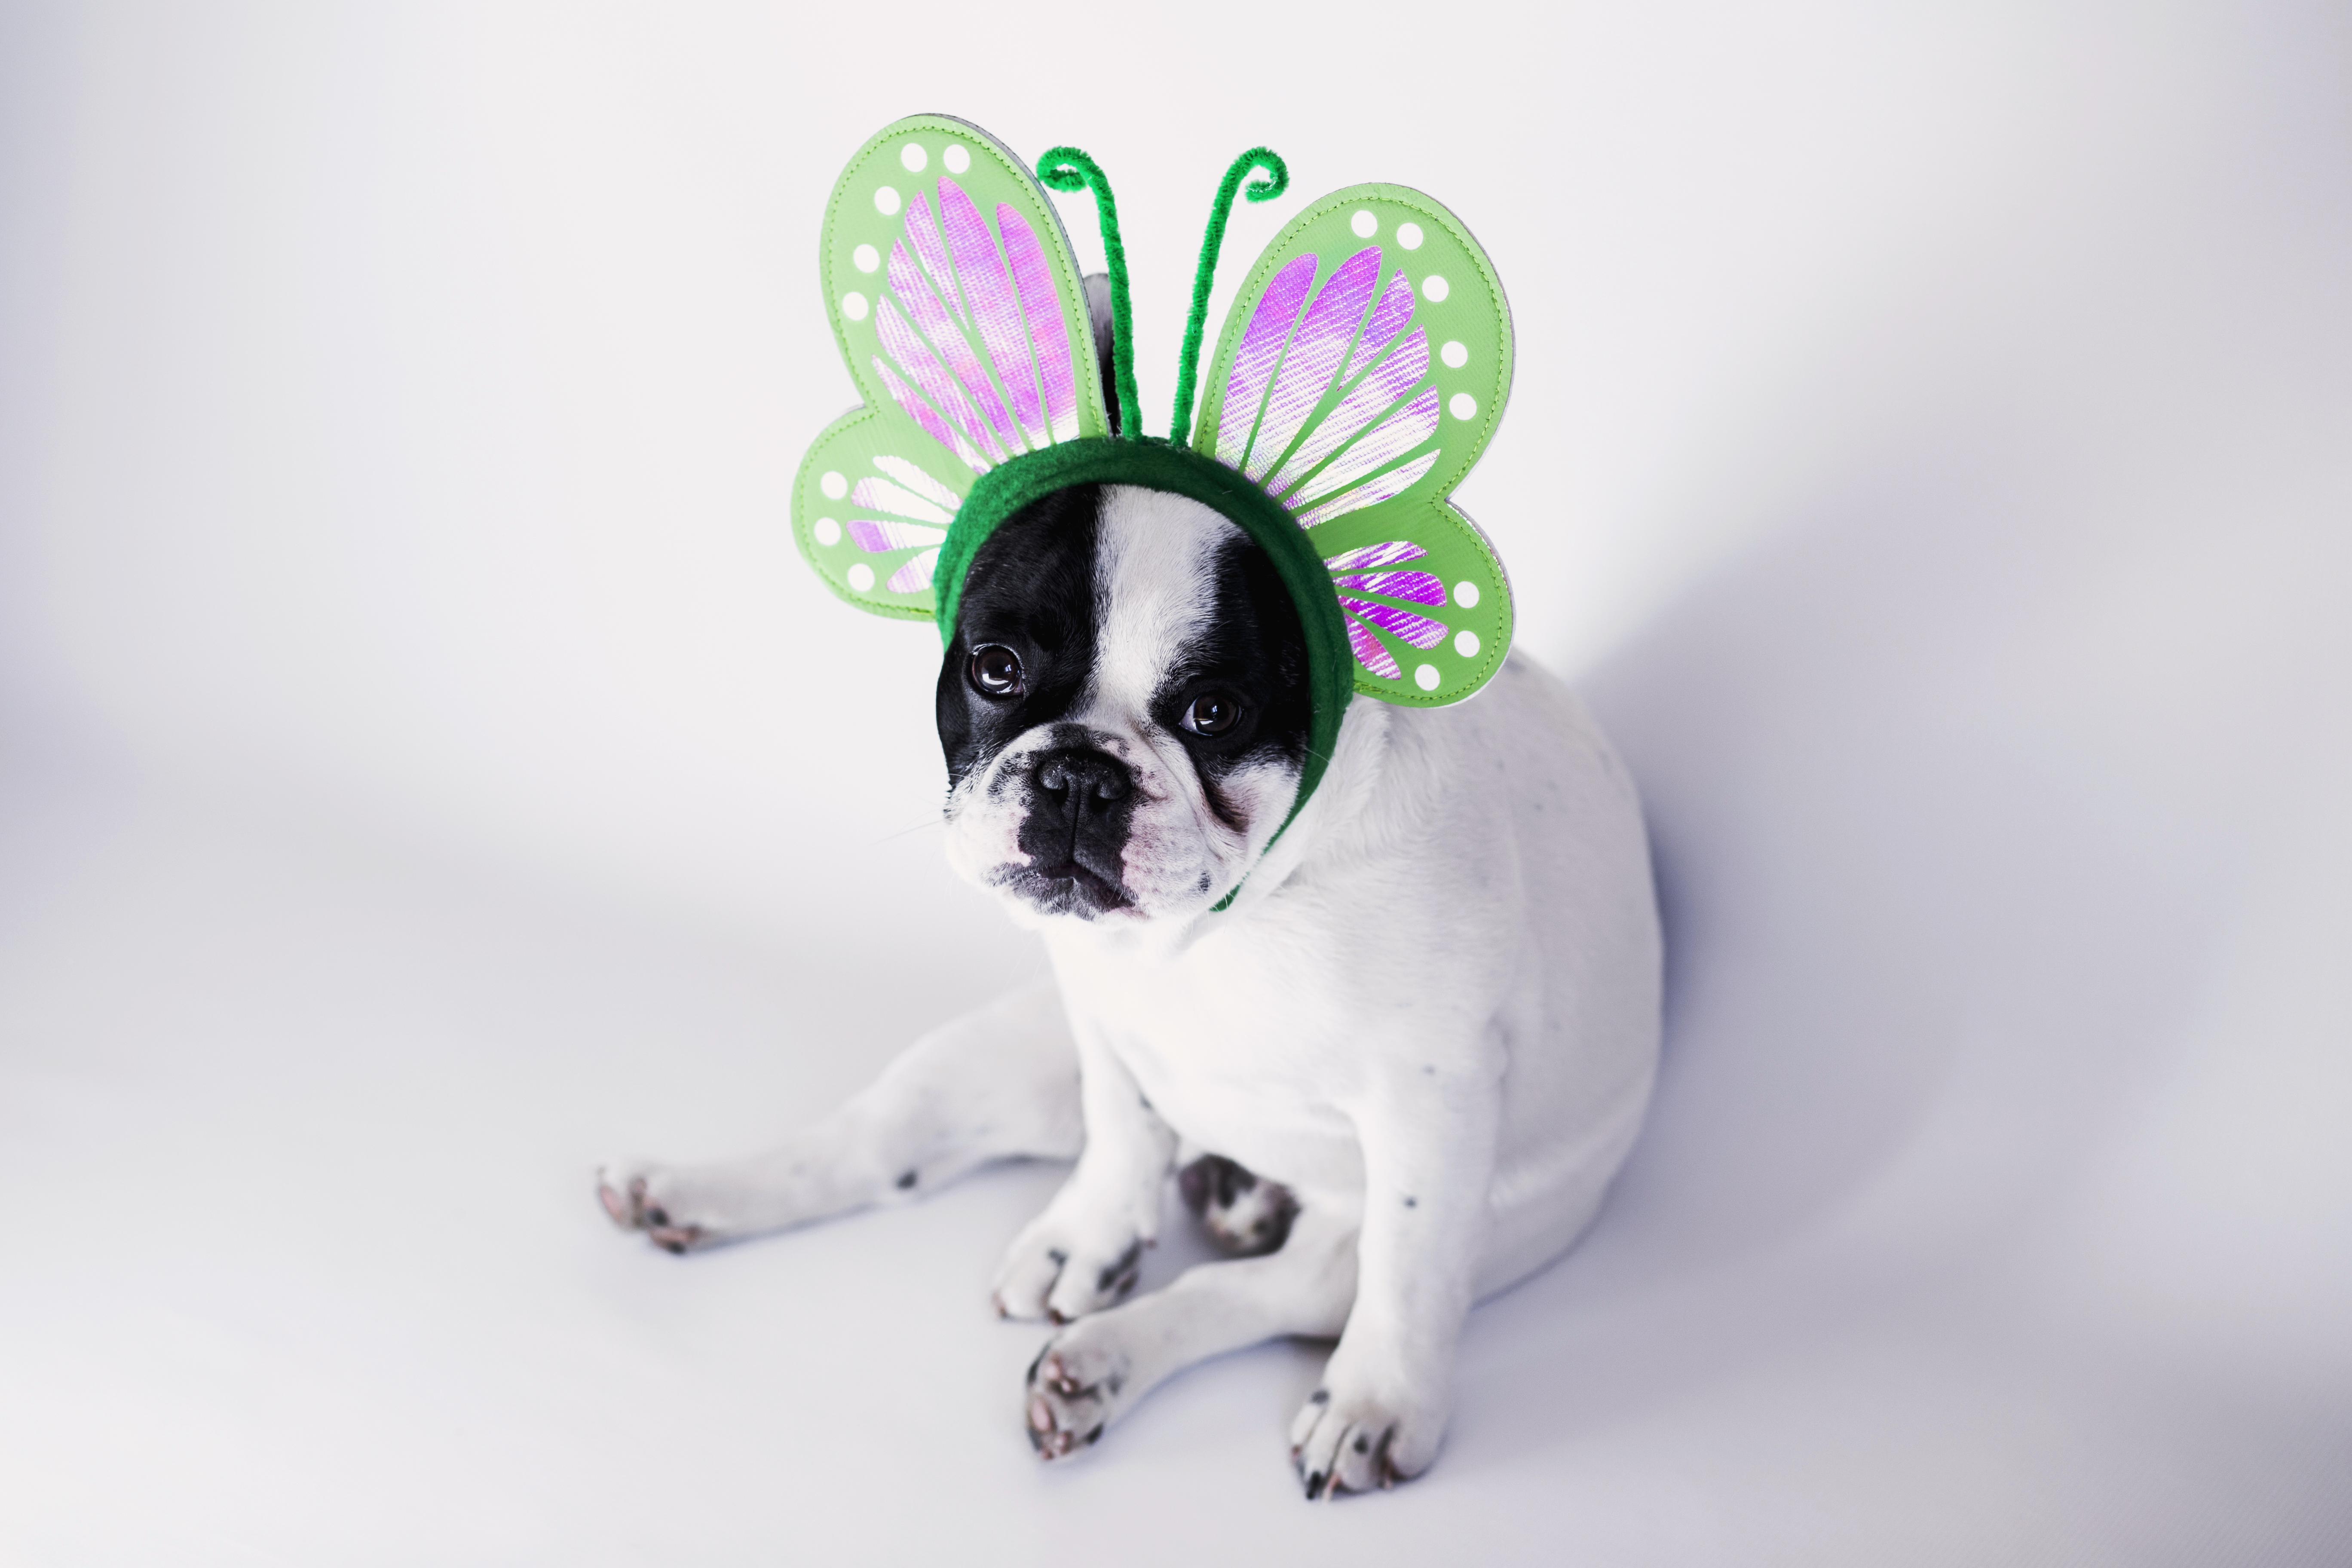
white, puppy, dog, animal, cute, pet, mammal, domestic animal, illustration, vertebrate, french bulldog, pup, boston terrier, dog like mammal